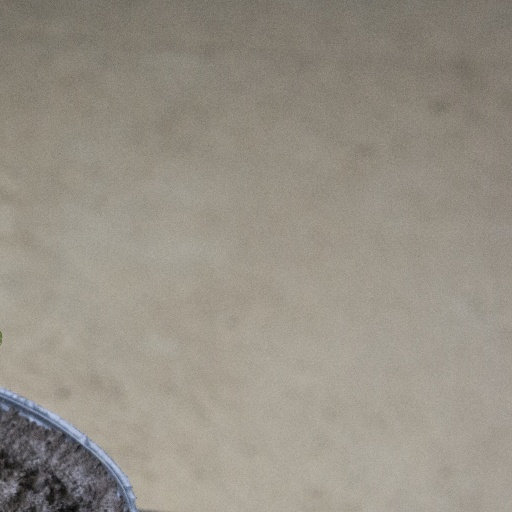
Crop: soybean